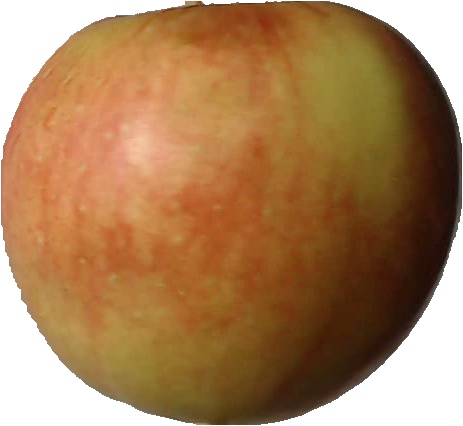
Label: apple_red_2